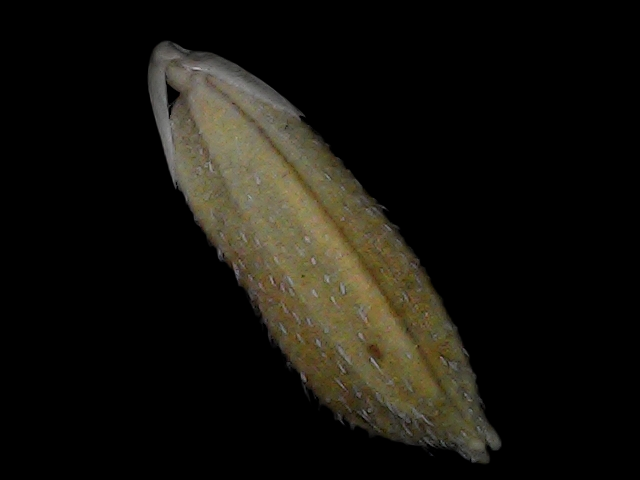
Rice variety: Bd93